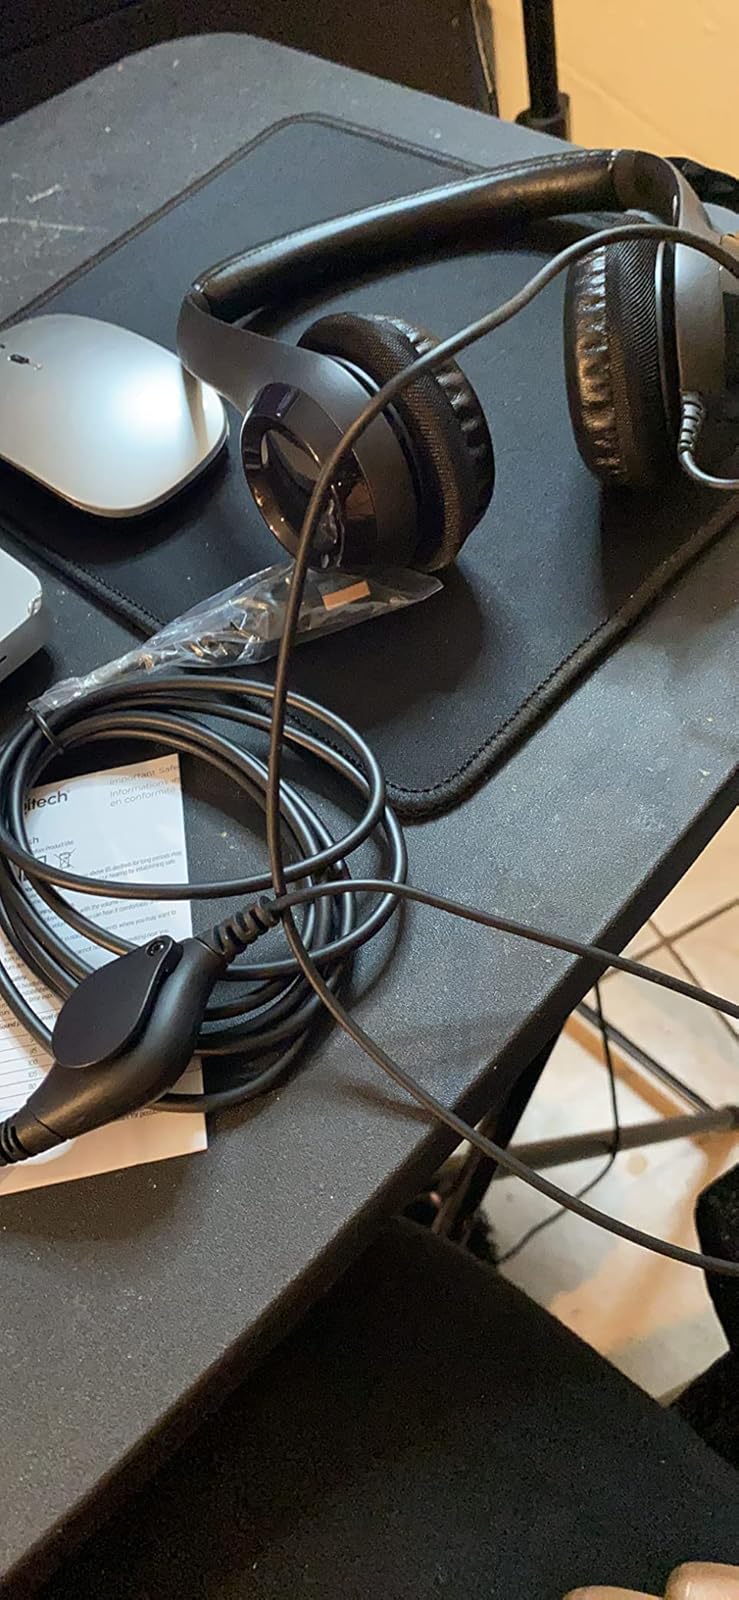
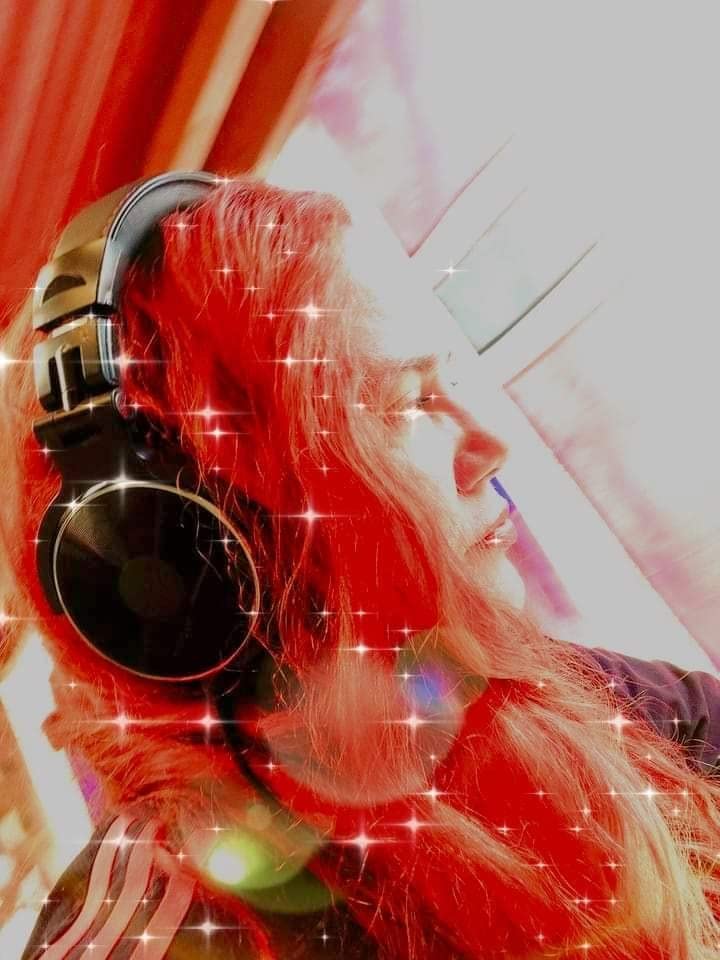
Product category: headphones
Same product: no